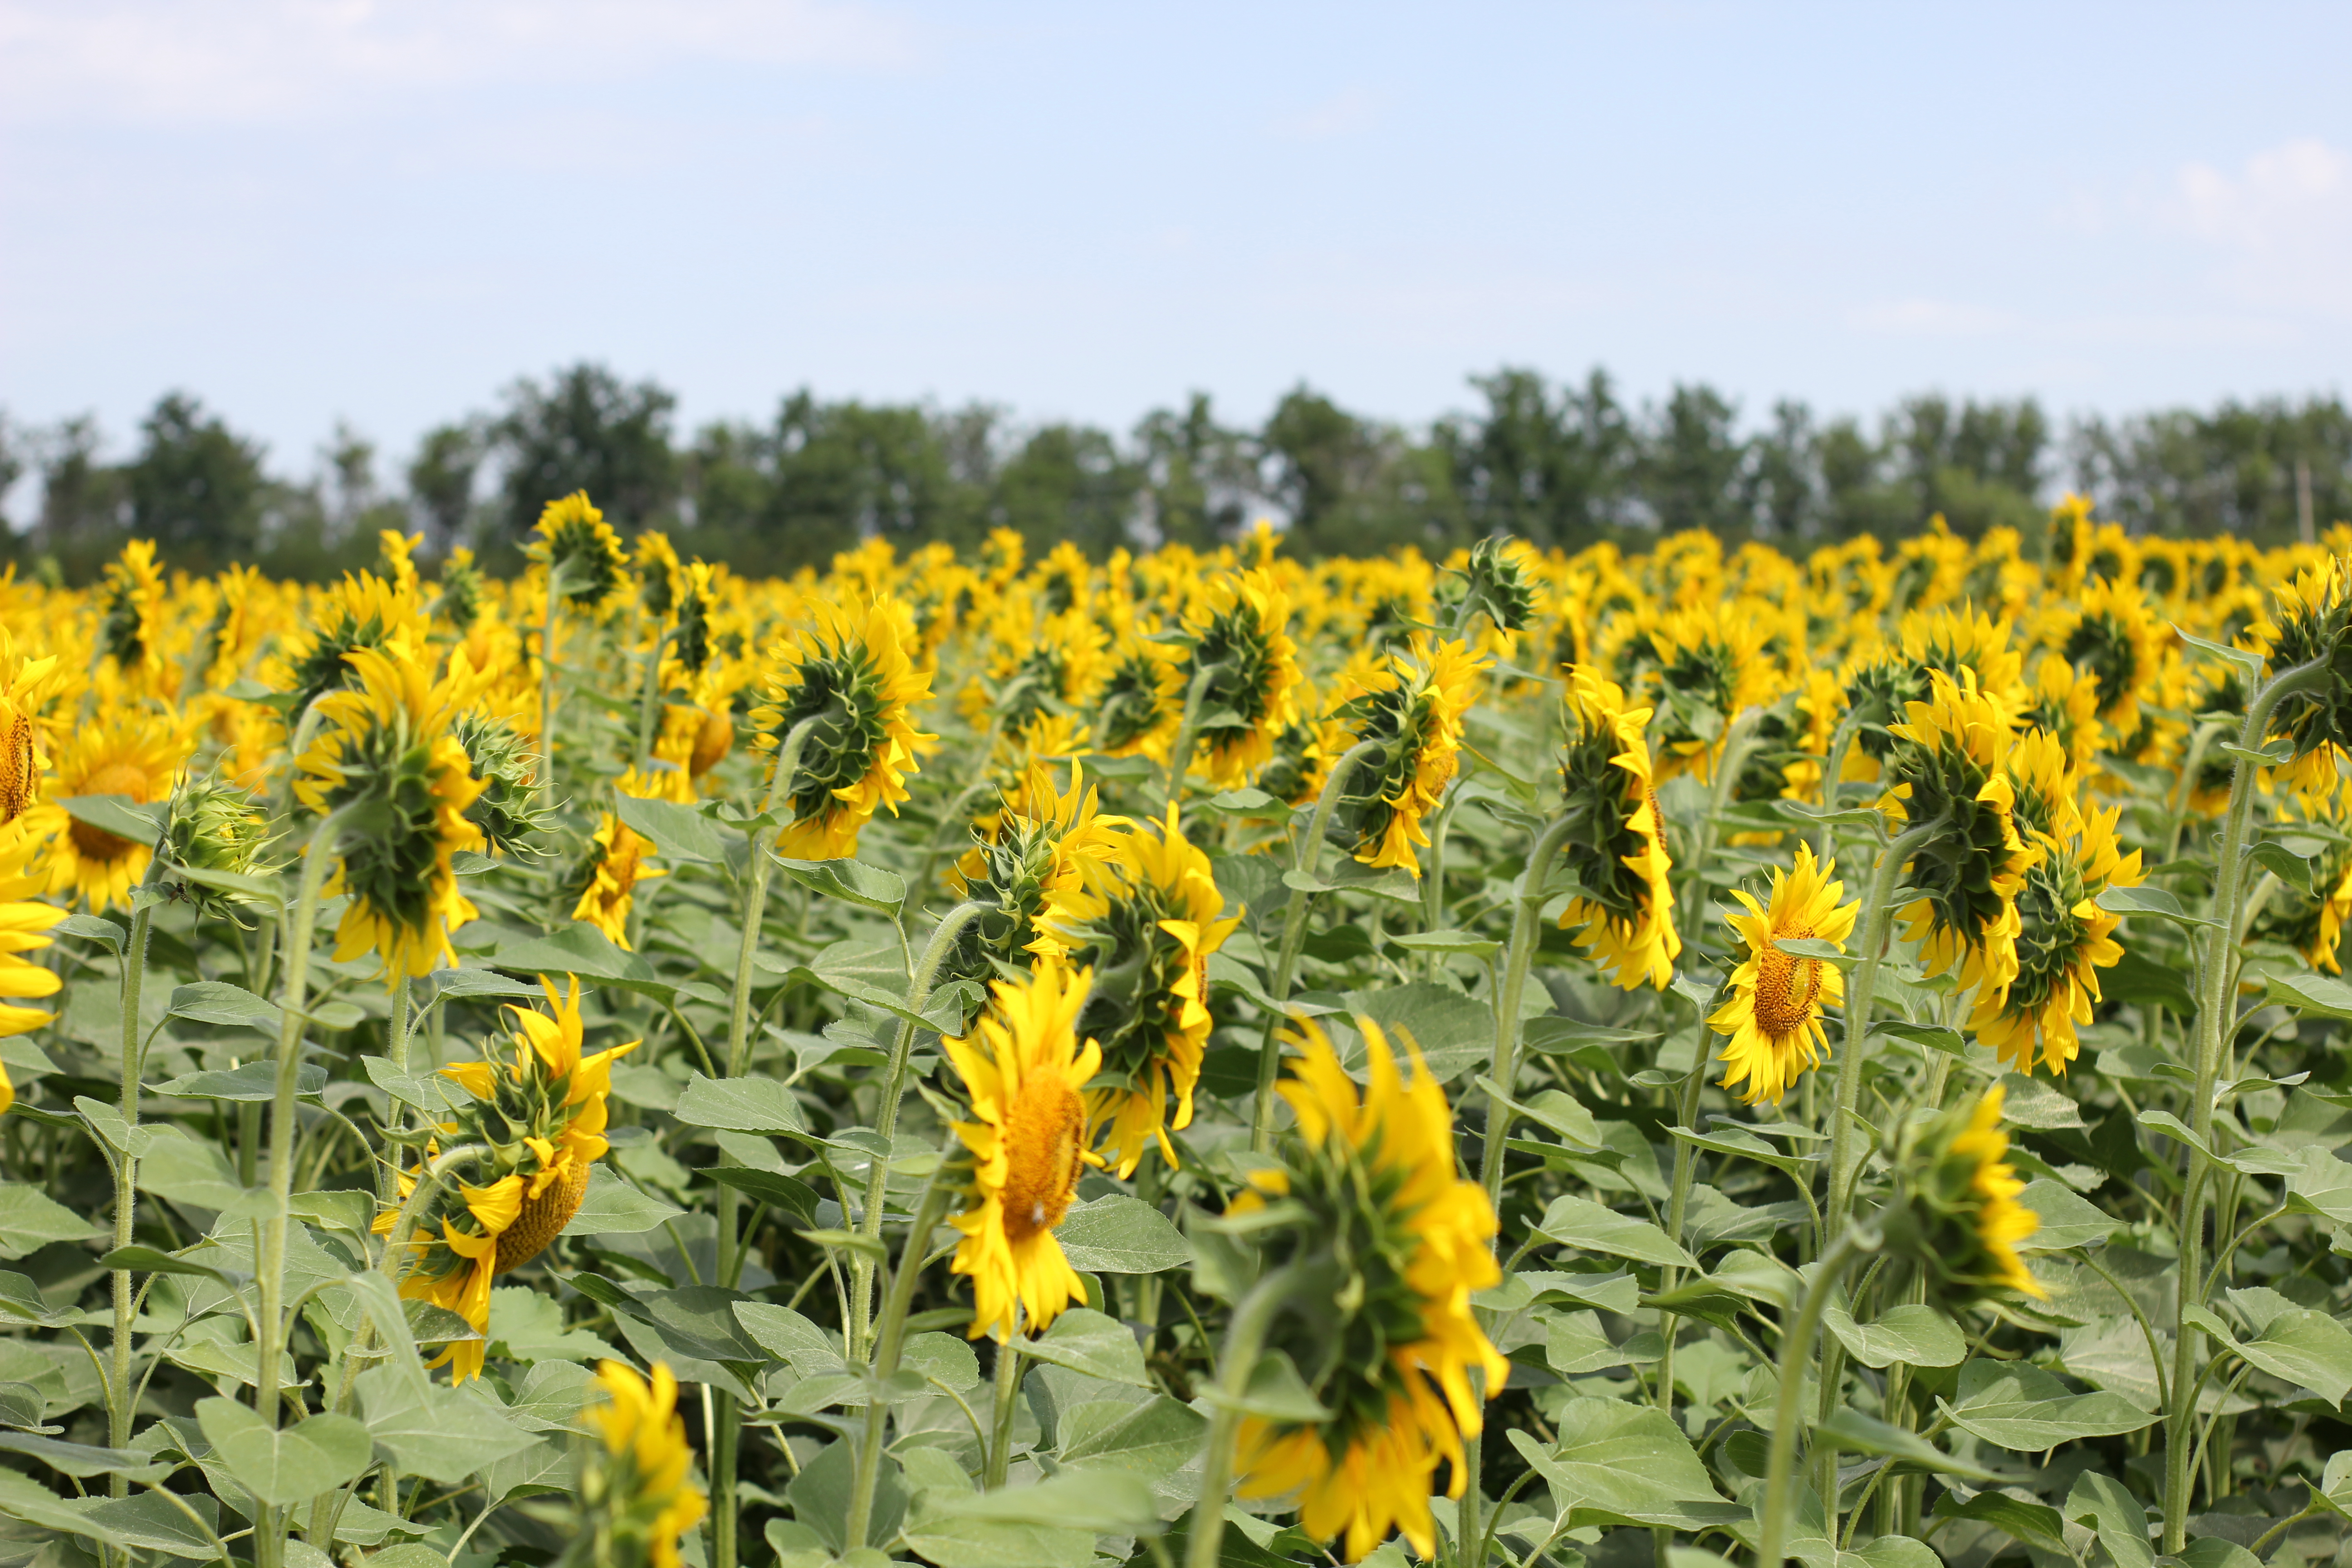
sunflower, sunflower field, flora, field, flowers, agriculture, yellow, green, blue, sky, flower, plant, flowering plant, sunflower seed, spring, wildflower, daisy family, crop